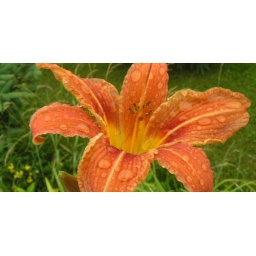
Wild orange daylily with rain drops photo cropped into rectangular photo in Picnik